Robinson and Sons

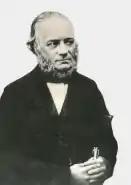
John Bradbury Robinson

John Bradbury Robinson (1802-1869) was the son of William Robinson and Ann Bradbury. The family pottery business had been running for 200 years. John B Robinson had been a retail chemist in Packer's Row, Chesterfield for 20 years when in 1839 he bought Fletcher's box manufacturing business at Middleton-by-Youlgreave. He transferred the production to Wheatbridge House in Brampton, on the edge of Chesterfield. The house had been built by John's grandfather William Robinson in 1770. During the 1840s, Robinson employed 25 people making square pill boxes from chipboard, round ointment boxes from willow and later on making turned wooden boxes. In the 1850s the business started to produce surgical dressings needed to treat the many wounded soldiers during the Crimean War. In the 1860s, the company developed medical cotton wool. John's two sons William Bradbury Robinson (1826-1911) and Charles Portland Robinson (1844-1916) joined the business as partners and the company became Robinson and Sons.